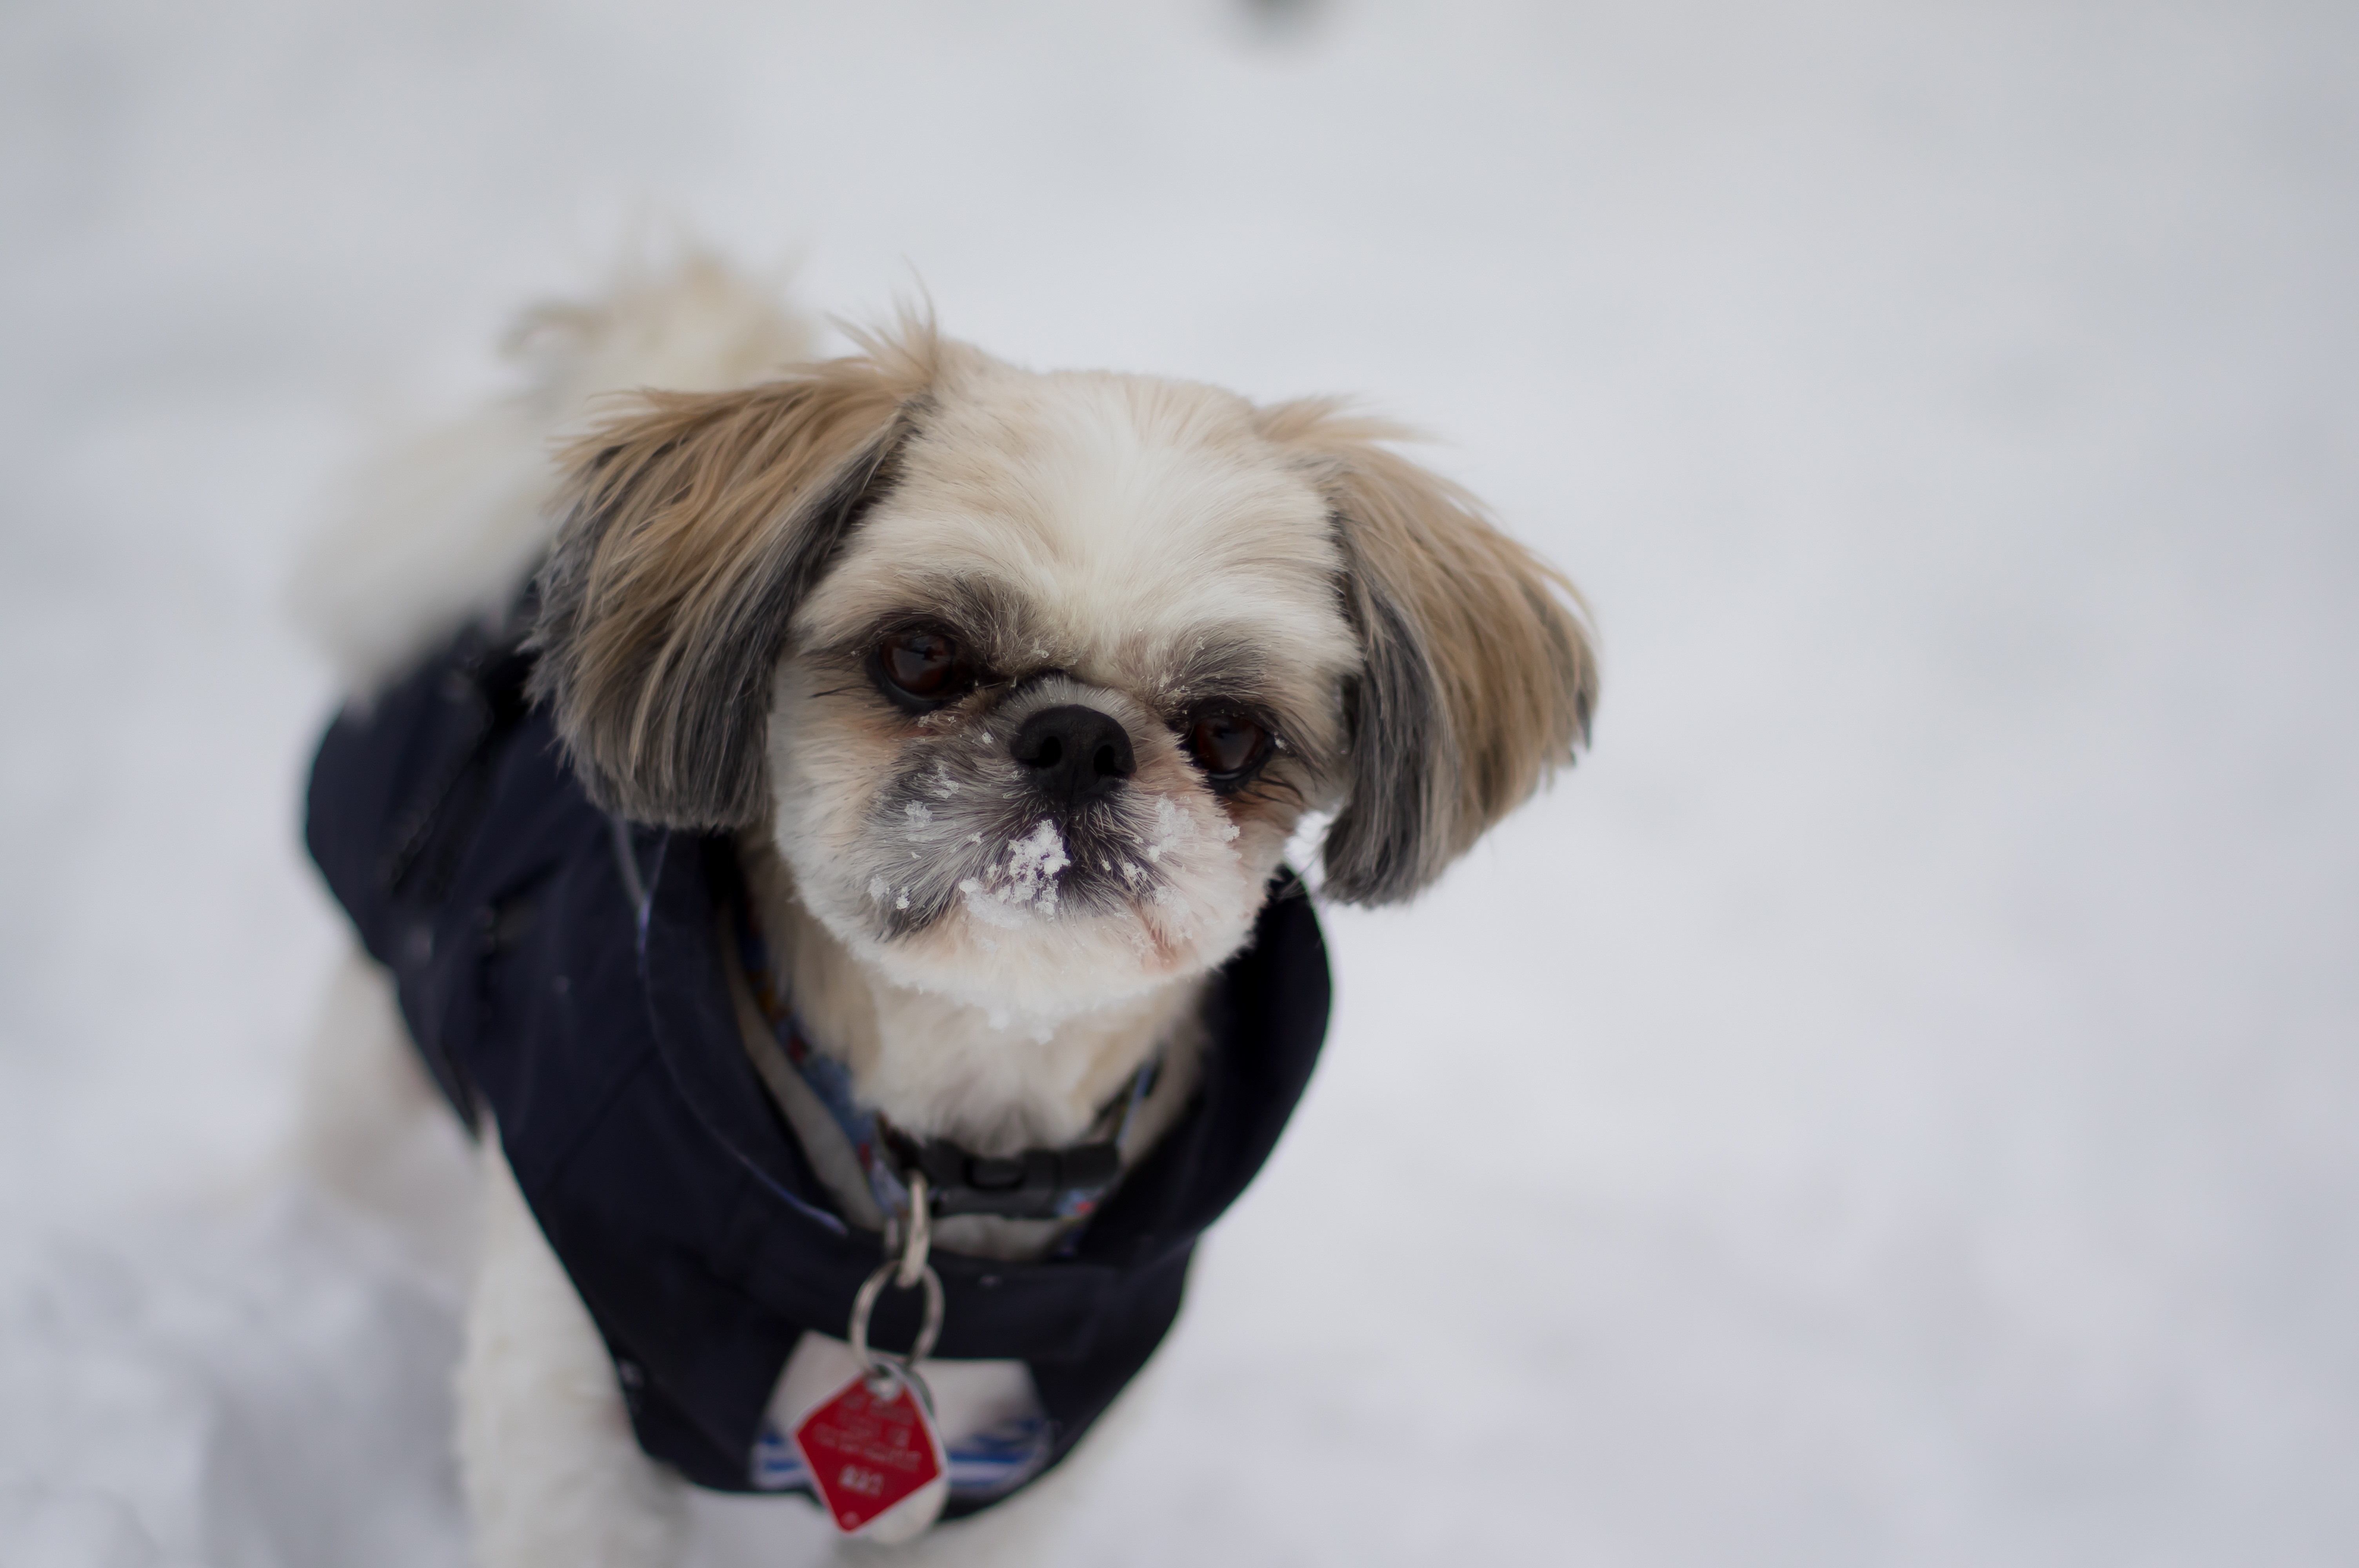
snow, winter, white, puppy, dog, mammal, vertebrate, shih tzu, dog like mammal, dog crossbreeds